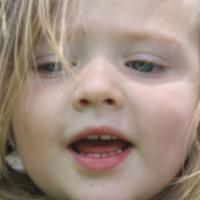
Age group: age 01-10